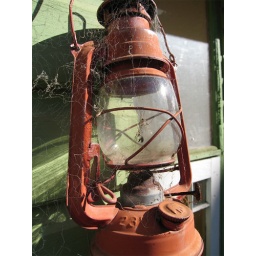
This lantern was hanging by the back door of our house when we first moved in.